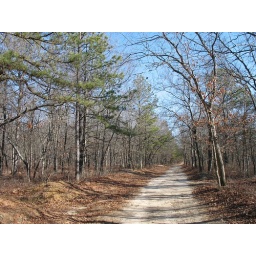
A woods road through a mixed oak-pine forest in Brookhaven State Park